Noah's Compass

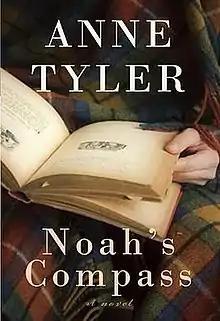
First edition cover

Noah's Compass is a novel by Anne Tyler first published in 2009 about a solitary 60-year-old man trying to come to terms with his own life. Critics agree that in this, Tyler's 18th novel, the author again treads familiar territory by setting her novel in Baltimore and by following the life of an inconspicuous man who has never realised his full potential.